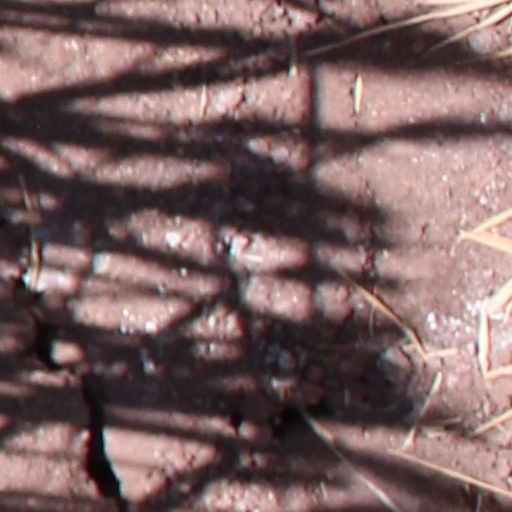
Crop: wheat